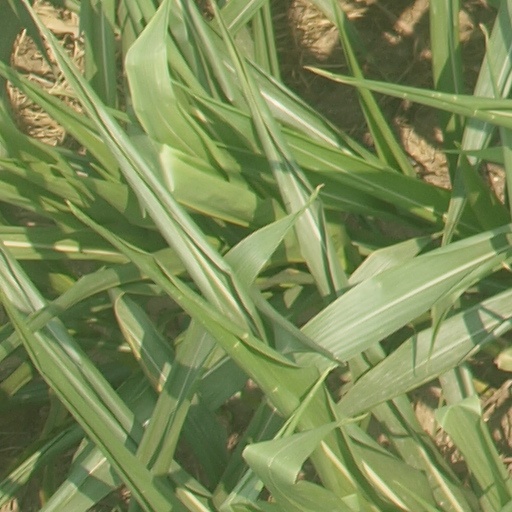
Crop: maize; corn